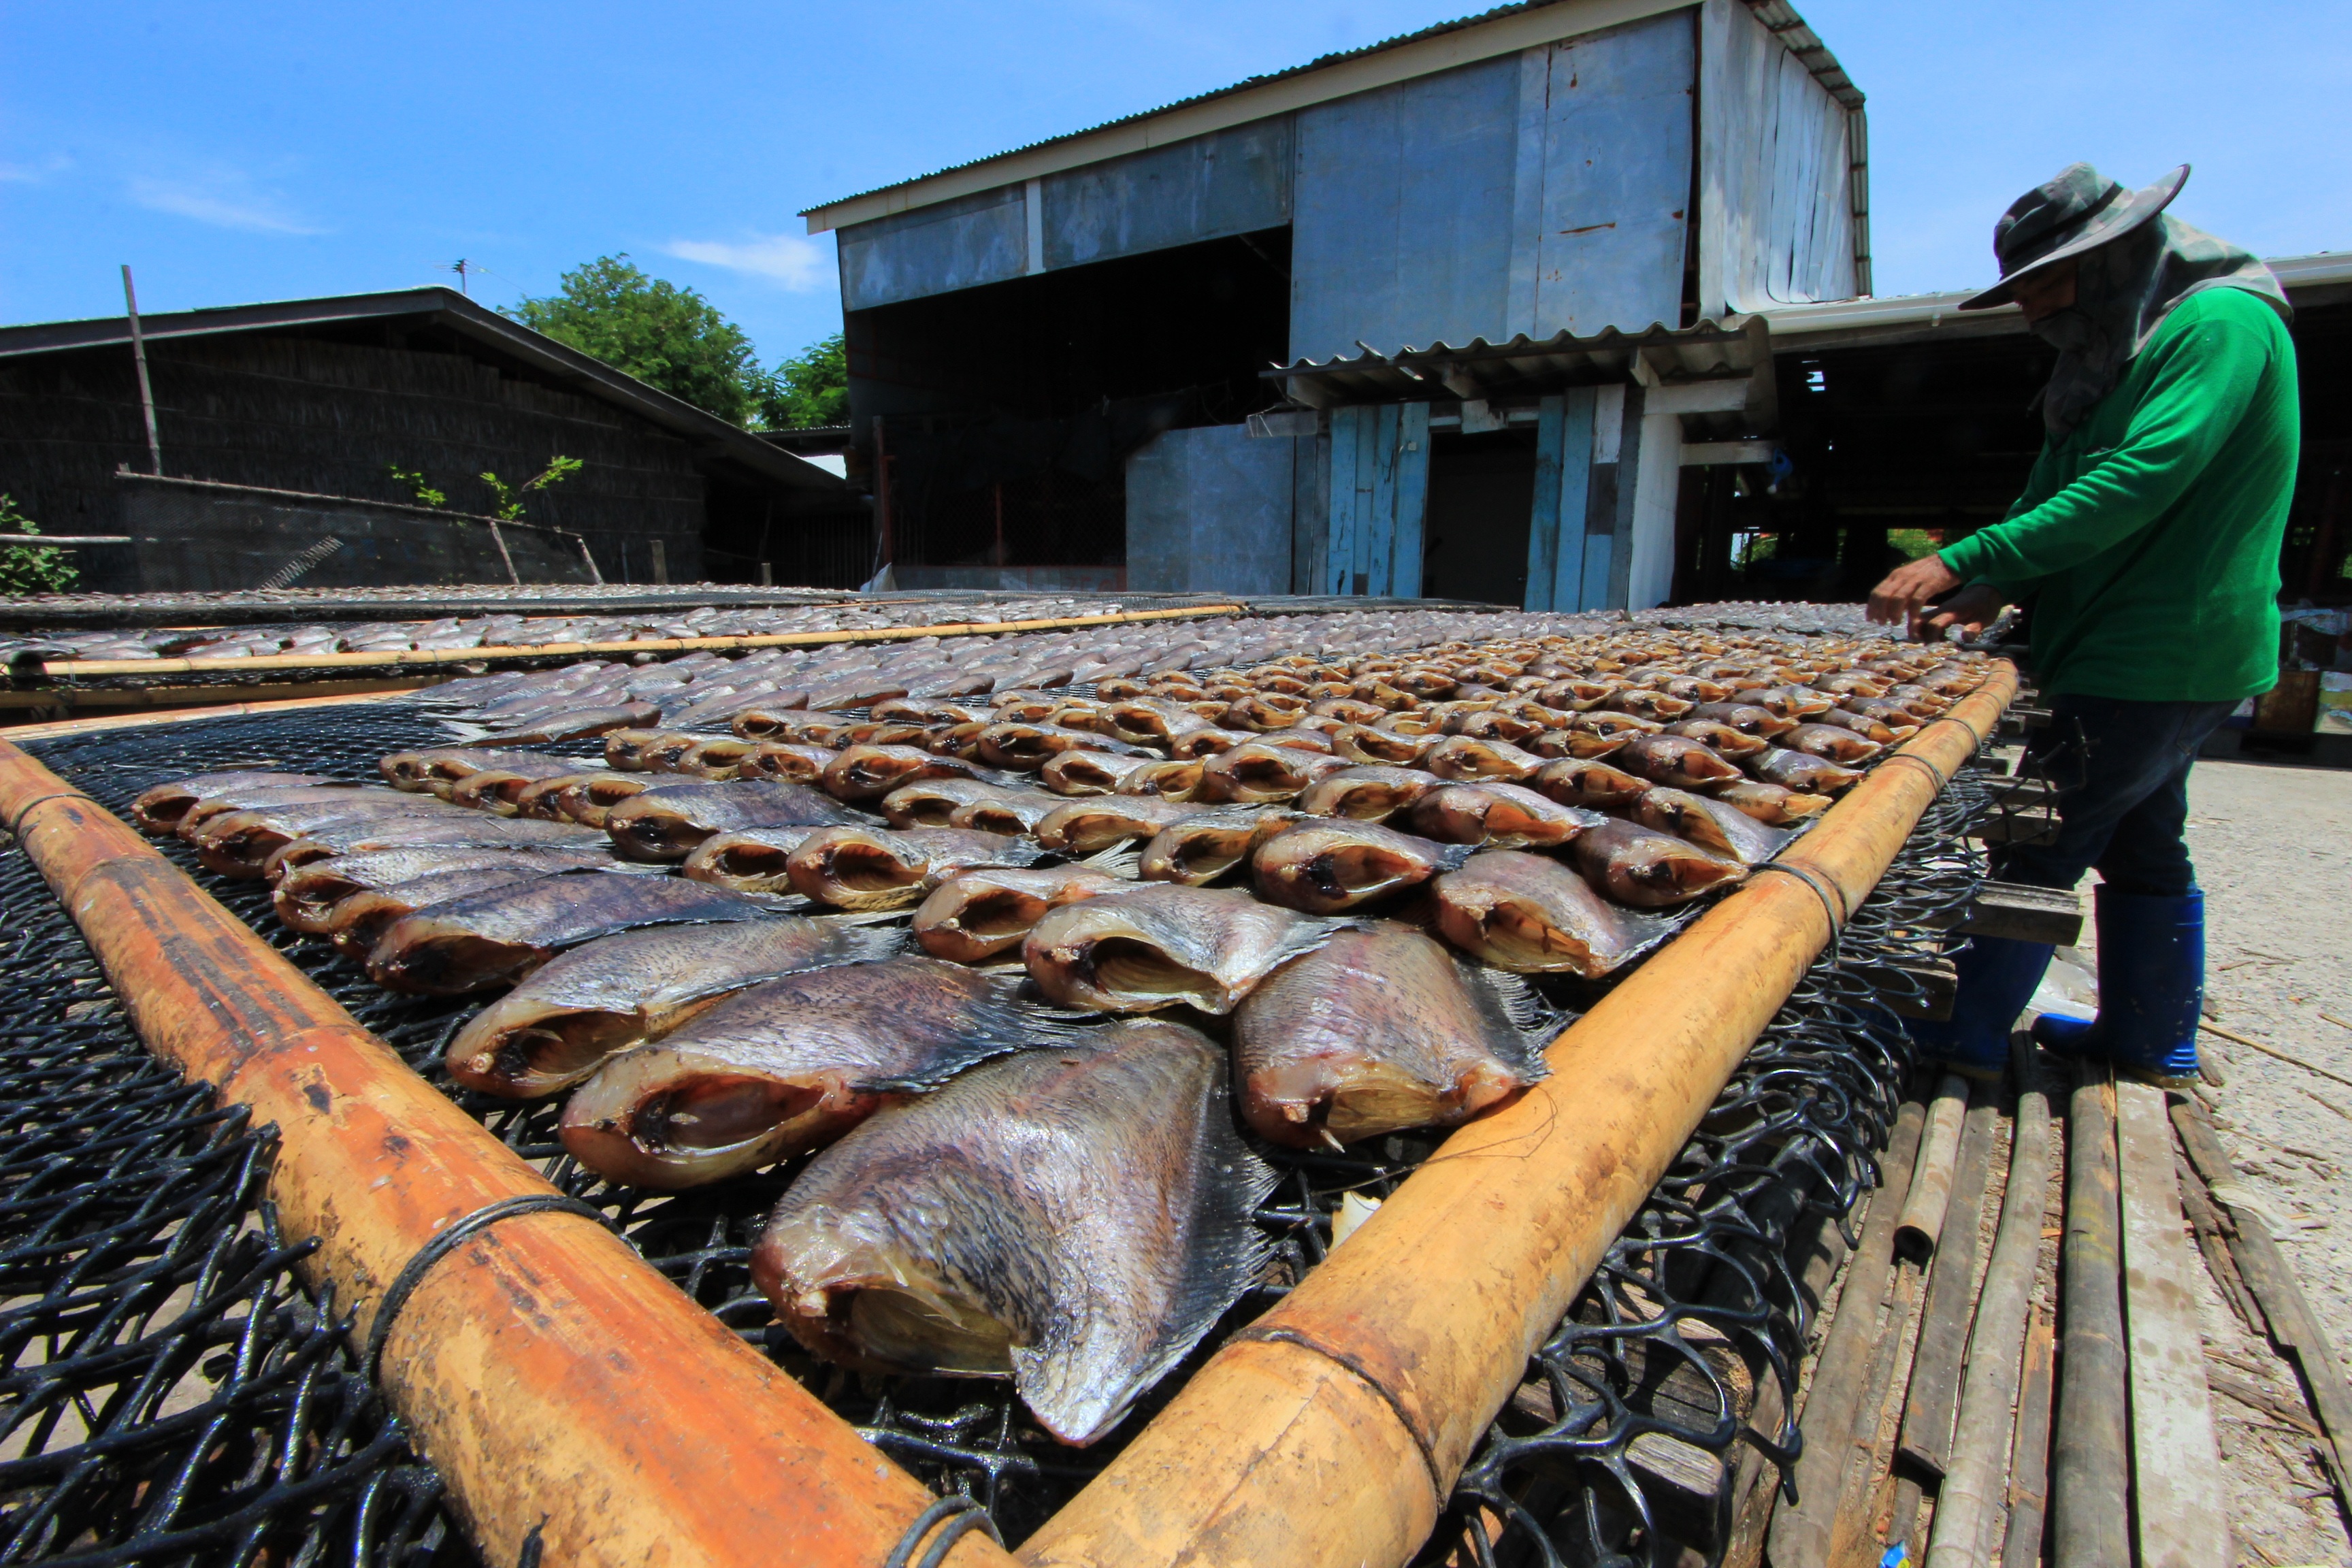
outdoor, sky, track, home, food, professional, lunch, grill, bamboo, the sun, thailand food, of deposit, pla salit, fresh water fish, fish processing